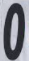
Number: 0